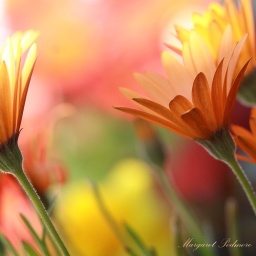
Elora flower basket in the sunset